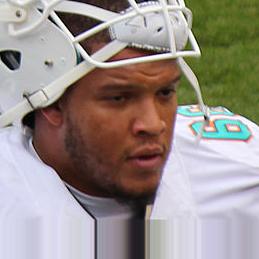
Age: 26